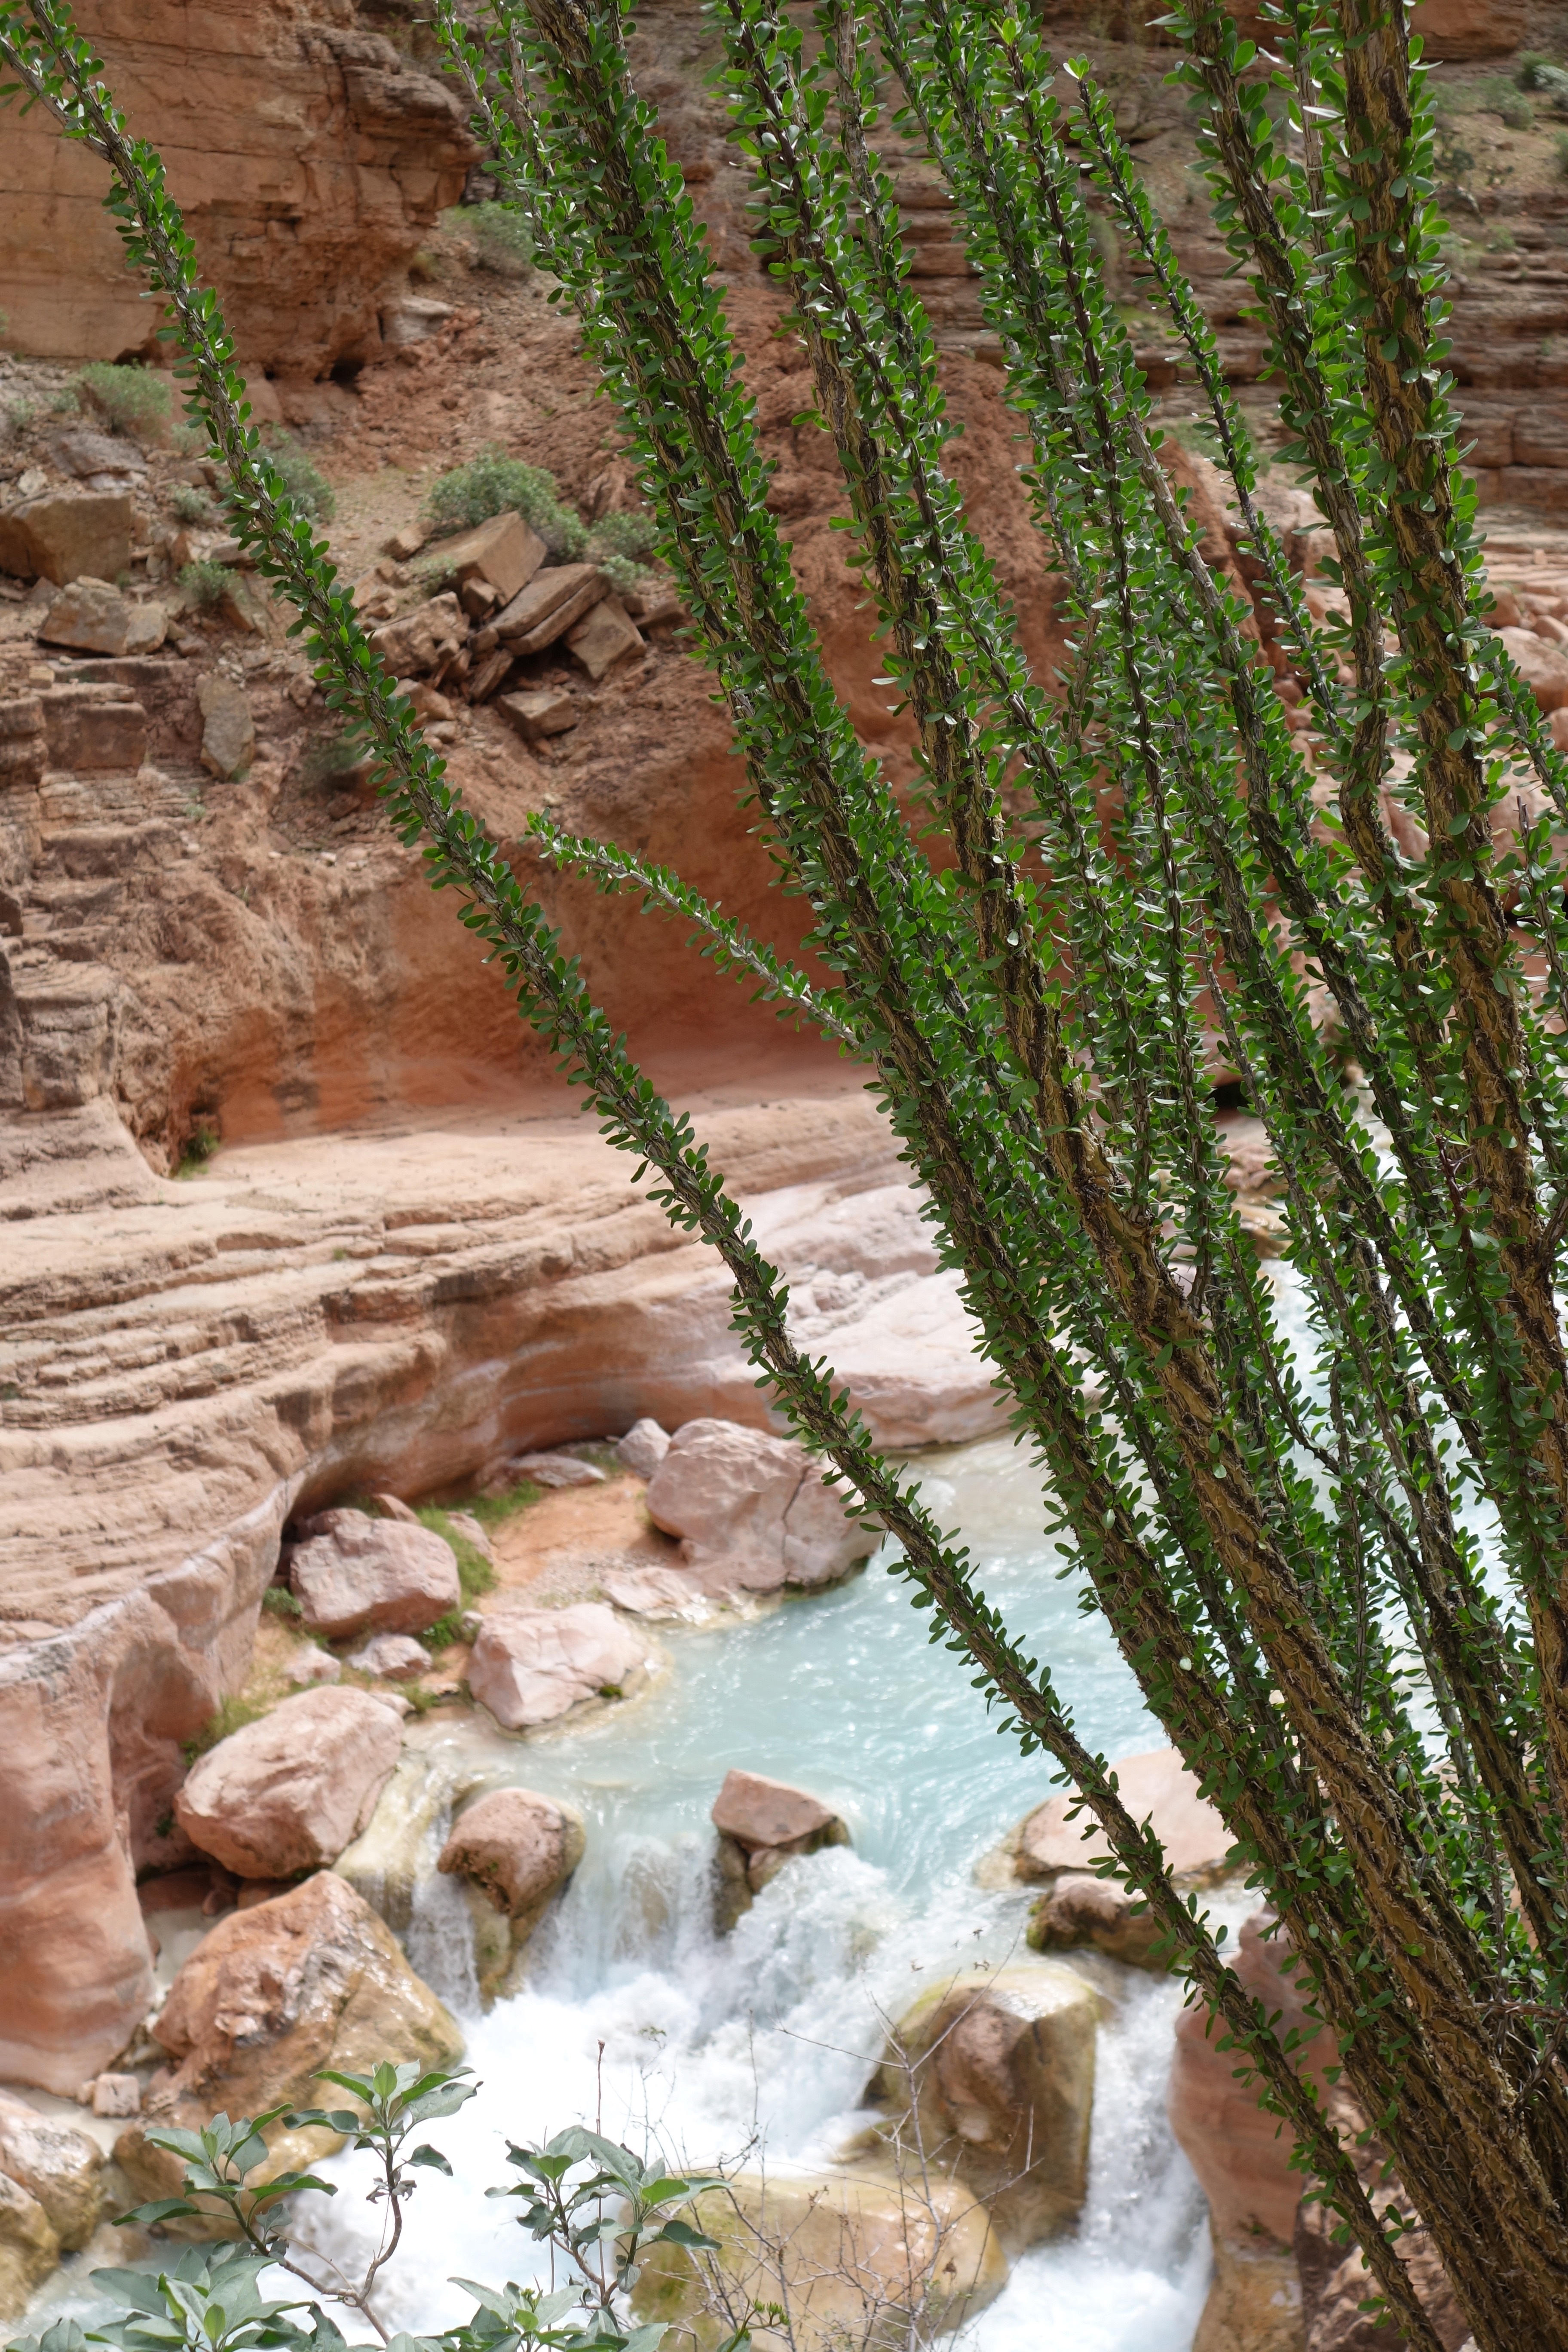
water, rock, desert, flower, river, valley, stream, scenic, soil, blue, grand canyon, terrain, outdoors, geology, water feature, wadi